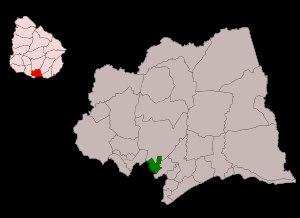
Toledo est une ville et une municipalité située à une trentaine de kilomètres au nord-est de Montevideo, dans le département de Canelones, près des villes de Joaquín Suárez et de Pando.